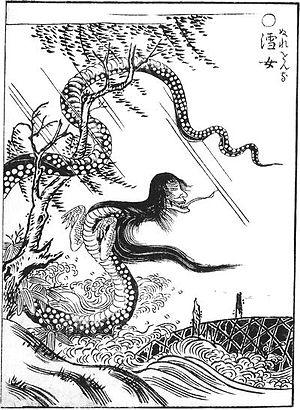
Gazu hyakki yagyō est le premier album de l'artiste japonais Toriyama Sekien, de la célèbre série Gazu Hyakki Yagyō e-hon, publié en 1776. Ces albums sont des bestiaires surnaturels, collections de fantômes, d'esprits, d'apparitions et de monstres dont beaucoup proviennent de la littérature, du folklore et d'autres arts japonais. Ces œuvres ont exercé une profonde influence sur l'imagerie yōkai ultérieure au Japon. Les différentes créatures sont ainsi décrites et représentées :